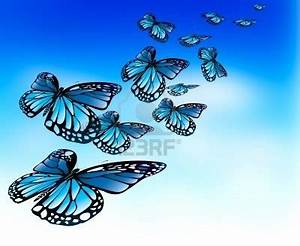
Label: farfalla